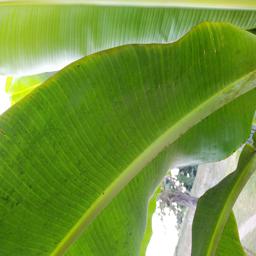
Label: JAHAJI LEAF